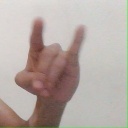
अक्षर: च